Rolando Villazón

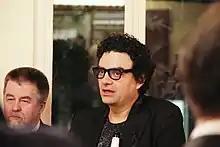
(left) and Rolando Villazón, 2017

Villazón came to international attention in 1999 when he won second prize in Plácido Domingo's Operalia competition (losing to Bulgarian bass Orlin Anastassov), as well as the first Zarzuela prize and the audience prize. The same year he sang for the first time in Italy as des Grieux in "Manon" at the Teatro Carlo Felice in Genoa. In 2000 he appeared for the first time at the Berlin State Opera, as Macduff in "Macbeth". Over the years he has presented many of his best roles there, among them José in "Carmen" and des Grieux in "Manon".